Kamikaze

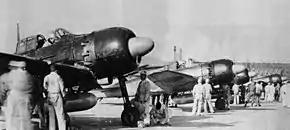
Model 52c Zeros ready to take part in a "kamikaze" attack (early 1945)

Before the official formation of "kamikaze" units, pilots had made deliberate crashes as a last resort when their aircraft had suffered severe damage and they did not want to risk being captured or wanted to do as much damage to the enemy as possible, since they were crashing anyway. Such situations occurred in both the Axis and Allied air forces. Axell and Kase see these suicides as "individual, impromptu decisions by men who were mentally prepared to die".